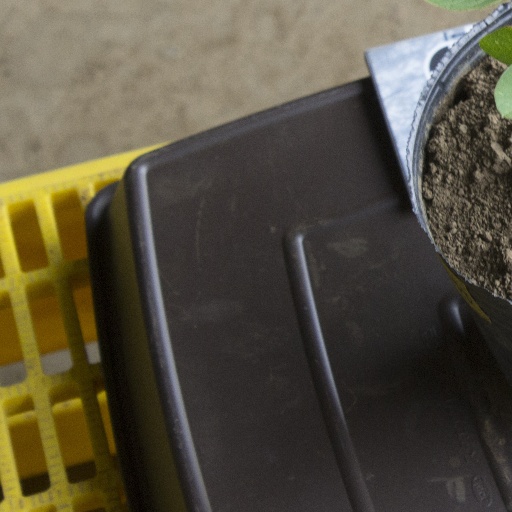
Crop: soybean